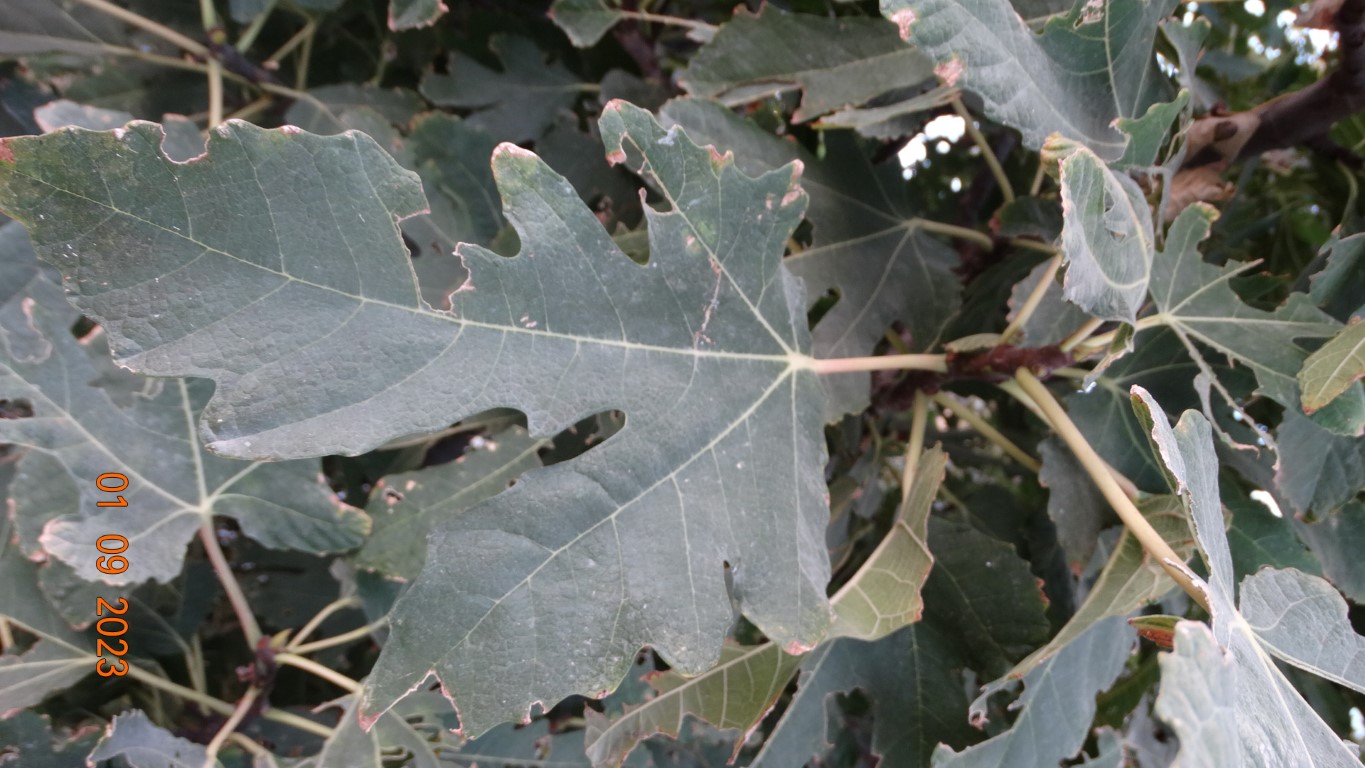
Label: infected